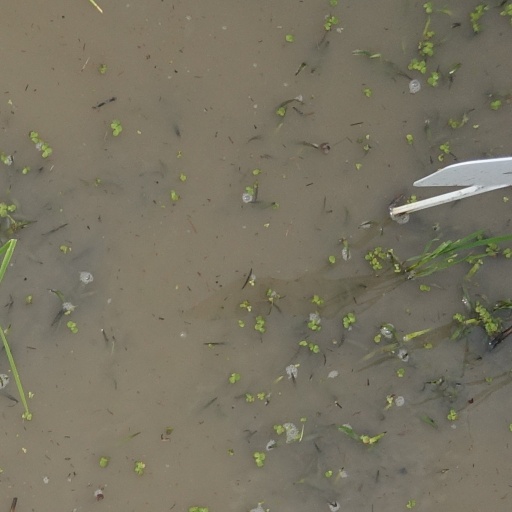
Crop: rice